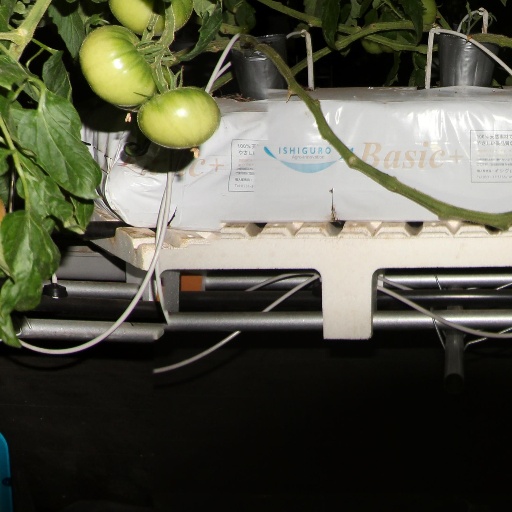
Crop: tomato